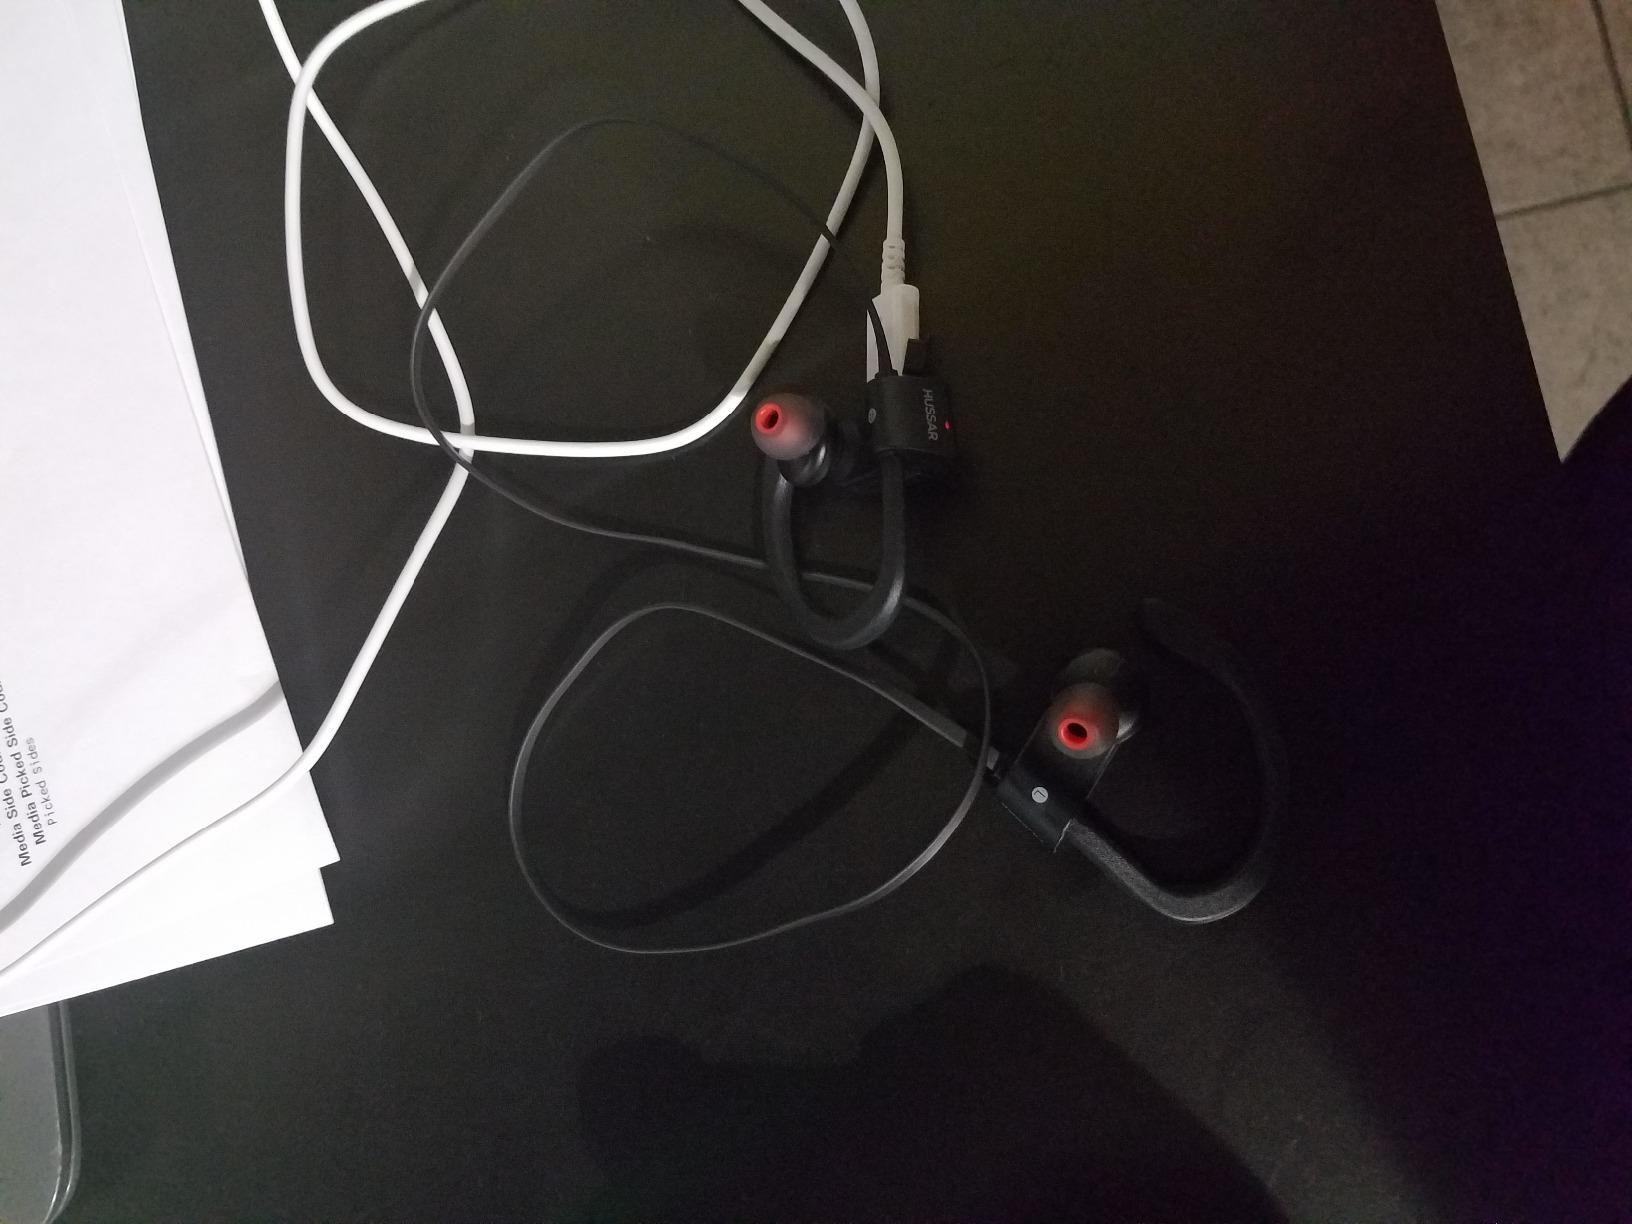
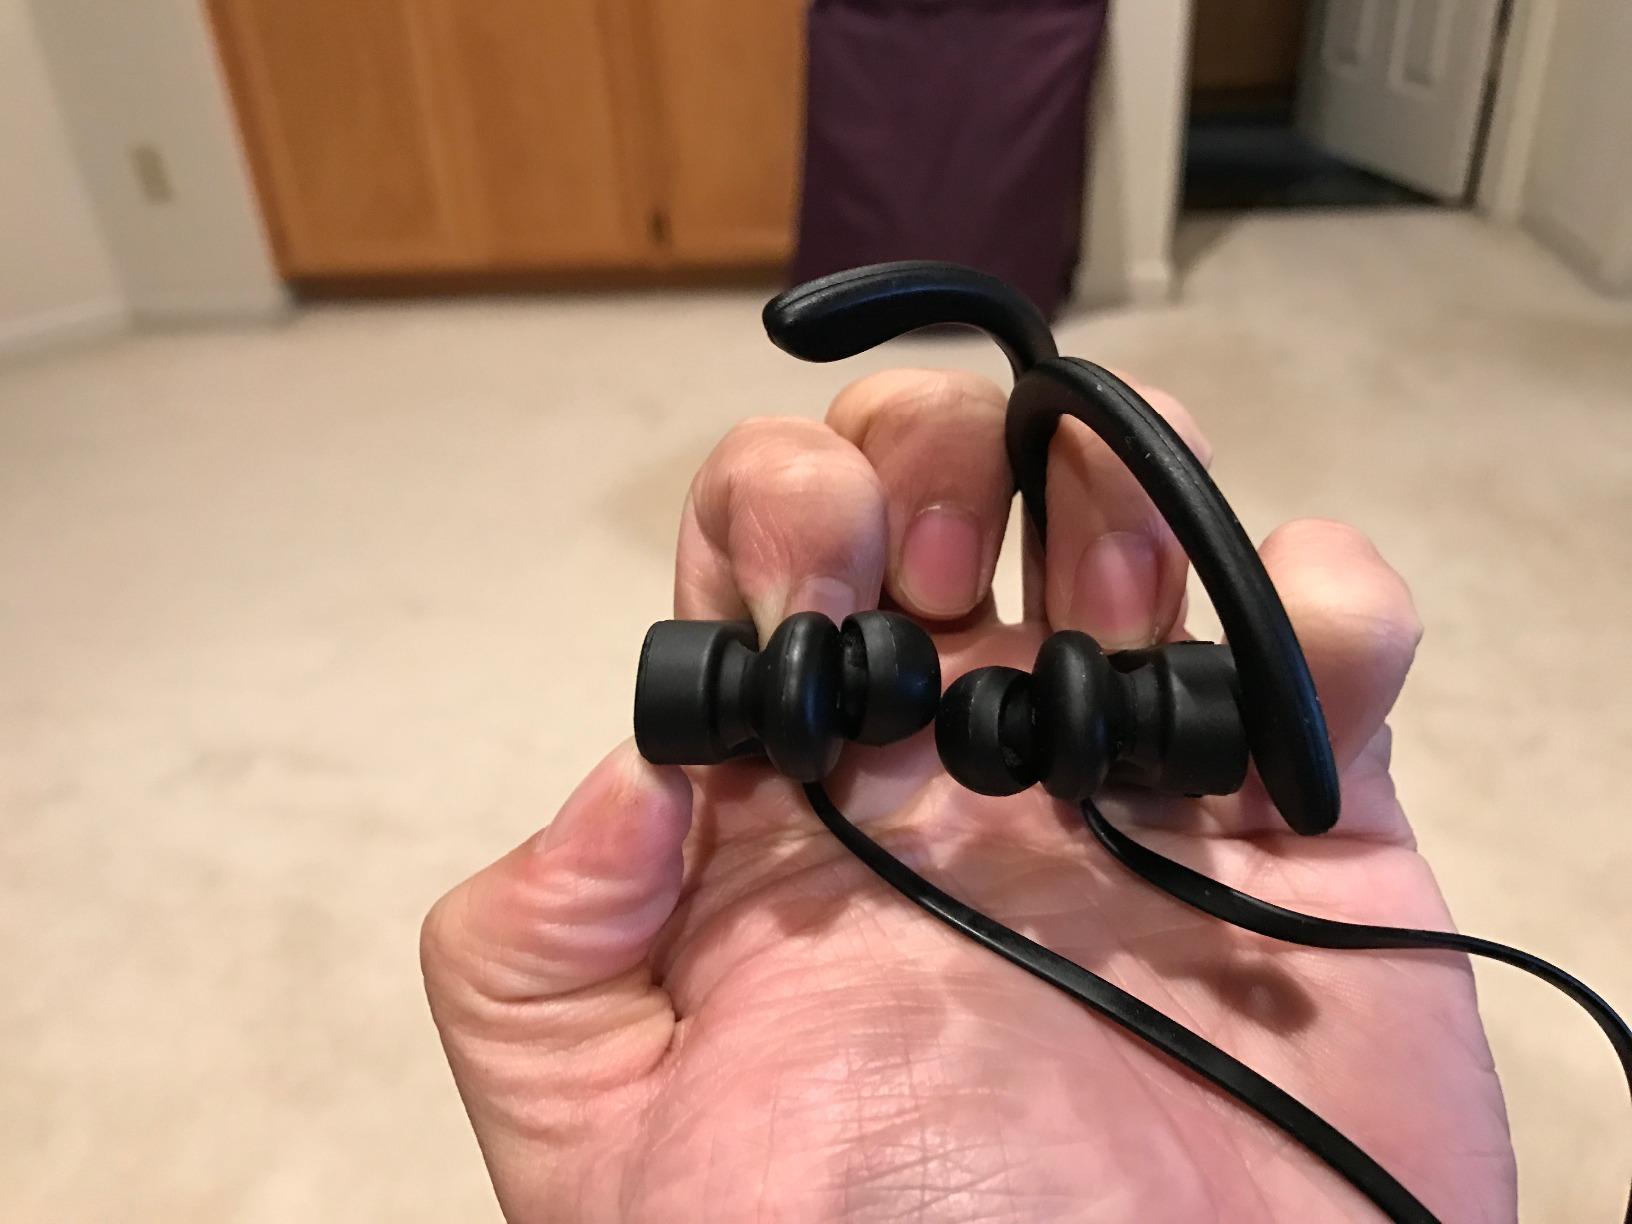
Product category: headphones
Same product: yes